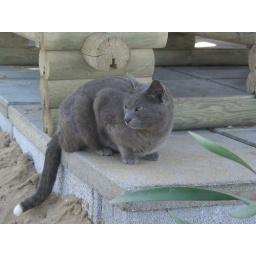
On the beach near our new house